Judge Poché Plantation House

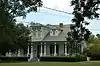

The Judge Felix Poché Plantation House is a historic house in Convent, Louisiana. It was built c. 1870 and placed on the National Register of Historic Places on December 3, 1980. The house's name derives from its ownership by Louisiana Supreme Court Justice Felix Pierre Poché, who was best known for having participated in the founding of the American Bar Association, in 1877–78.